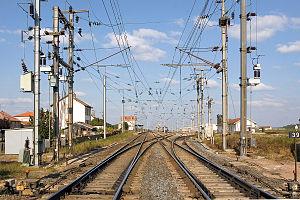
La bifurcation de Merrey (Ligne Culmont-Chalindrey - Toul) En face vers Toul, à droite vers Hymont-Mattaincourt.
La ligne de Merrey à Hymont - Mattaincourt est une ligne ferroviaire française à écartement standard, à double voie non électrifiée. Elle s'embranche à Merrey, sur la transversale de Culmont - Chalindrey à Toul, et aboutit à Hymont - Mattaincourt, sur la ligne de Neufchâteau à Épinal. Elle constituait un maillon de la relation Dijon – Nancy via Vittel.
La ligne de Culmont - Chalindrey à Toul est une ligne ferroviaire française à écartement standard, électrifiée et à double voie. Faisant partie de l'artère Luxembourg – Dijon, elle relie Culmont - Chalindrey à Toul, permettant aux trains venant de Dijon de relier ces deux gares entre elles en passant par Neufchâteau. Elle est entièrement située en région Grand Est.